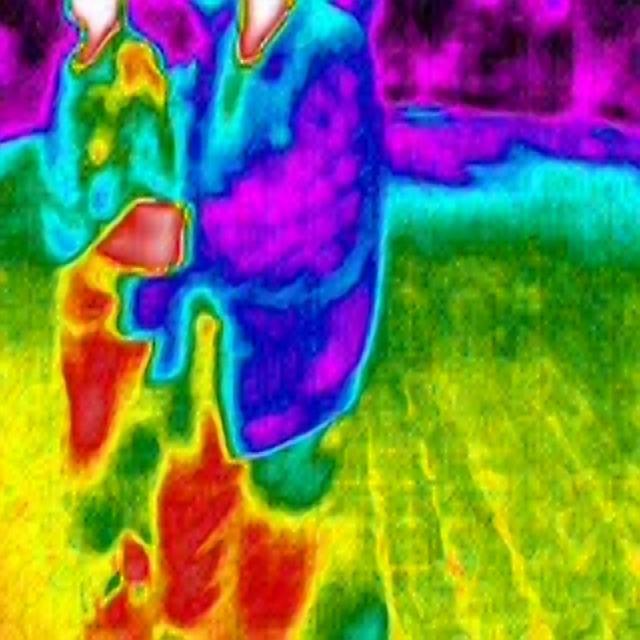
Detected objects:
label: person
label: person